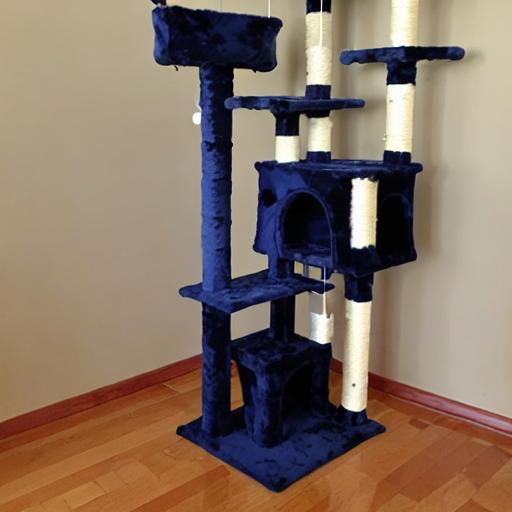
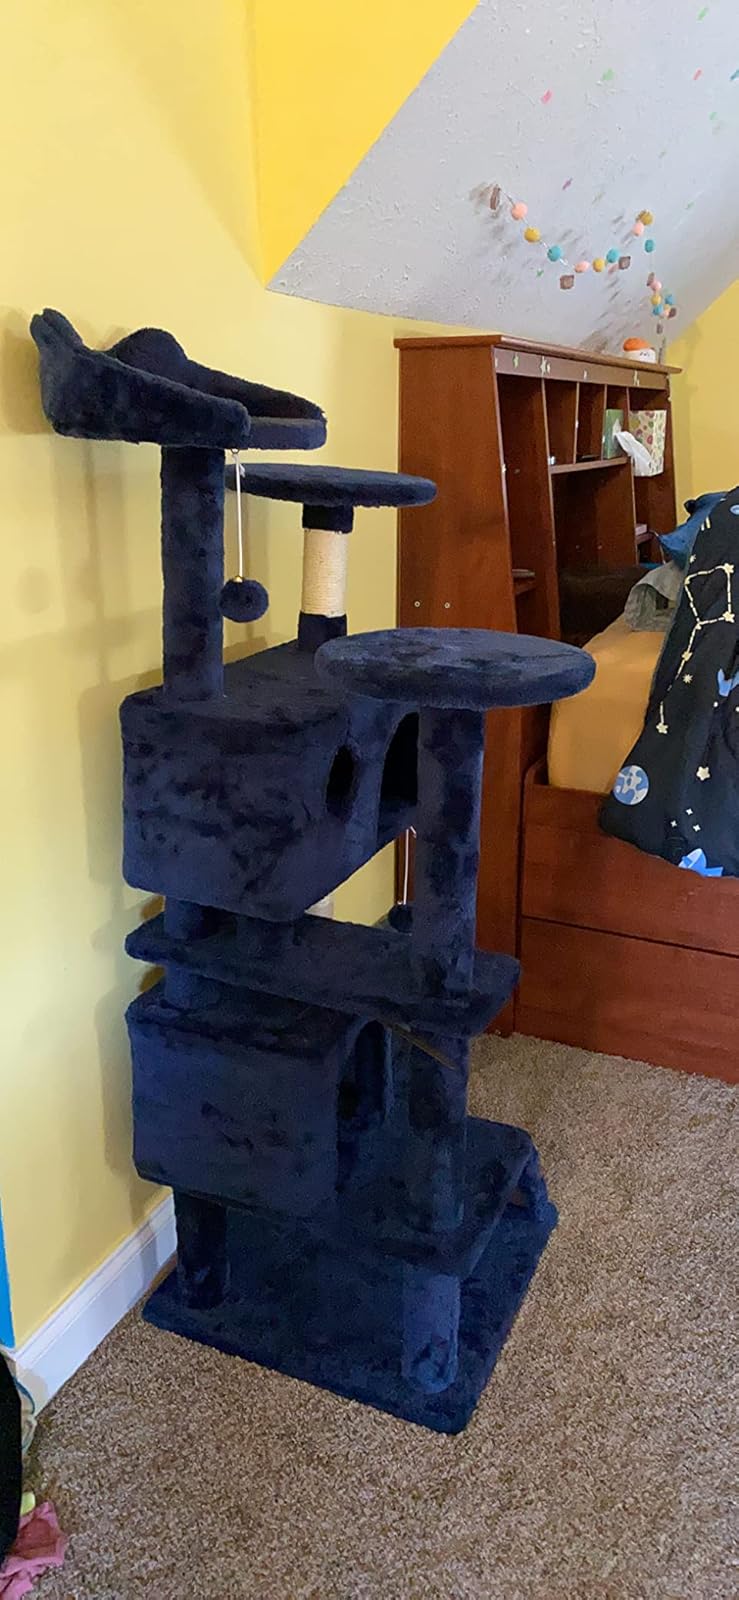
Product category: items_cat tree
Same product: no